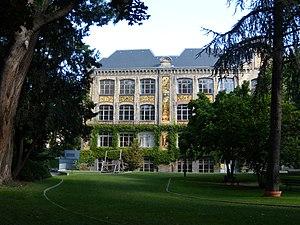
Façade de l'école supérieure des arts décoratifs de Strasbourg.
L'École supérieure des arts décoratifs de Strasbourg est une école supérieure d'art française fondée en 1892. Depuis le 1ᵉʳ janvier 2011, elle est regroupée avec l'École supérieure d'art de Mulhouse et l'Académie supérieure de musique de Strasbourg pour former la Haute École des arts du Rhin.
Le Campus central de Strasbourg, est le principal campus de l'université de Strasbourg, il accueille le siège de l'université et regroupe de nombreuses composantes de l'université strasbourgeoise, ainsi qu'une grande partie de ses unités de recherches. Plusieurs grandes écoles, indépendantes de l'université y sont aussi présentes, ainsi que plusieurs restaurants universitaires et cités universitaires.
Ce tableau présente la liste de tous les monuments historiques de Strasbourg, classés ou inscrits.